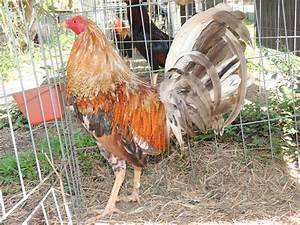
Label: gallina